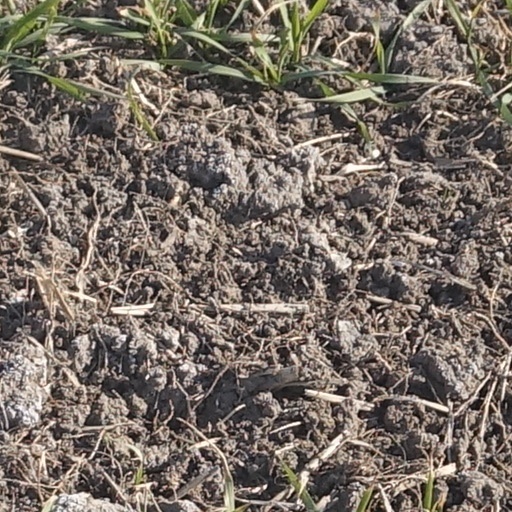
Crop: wheat